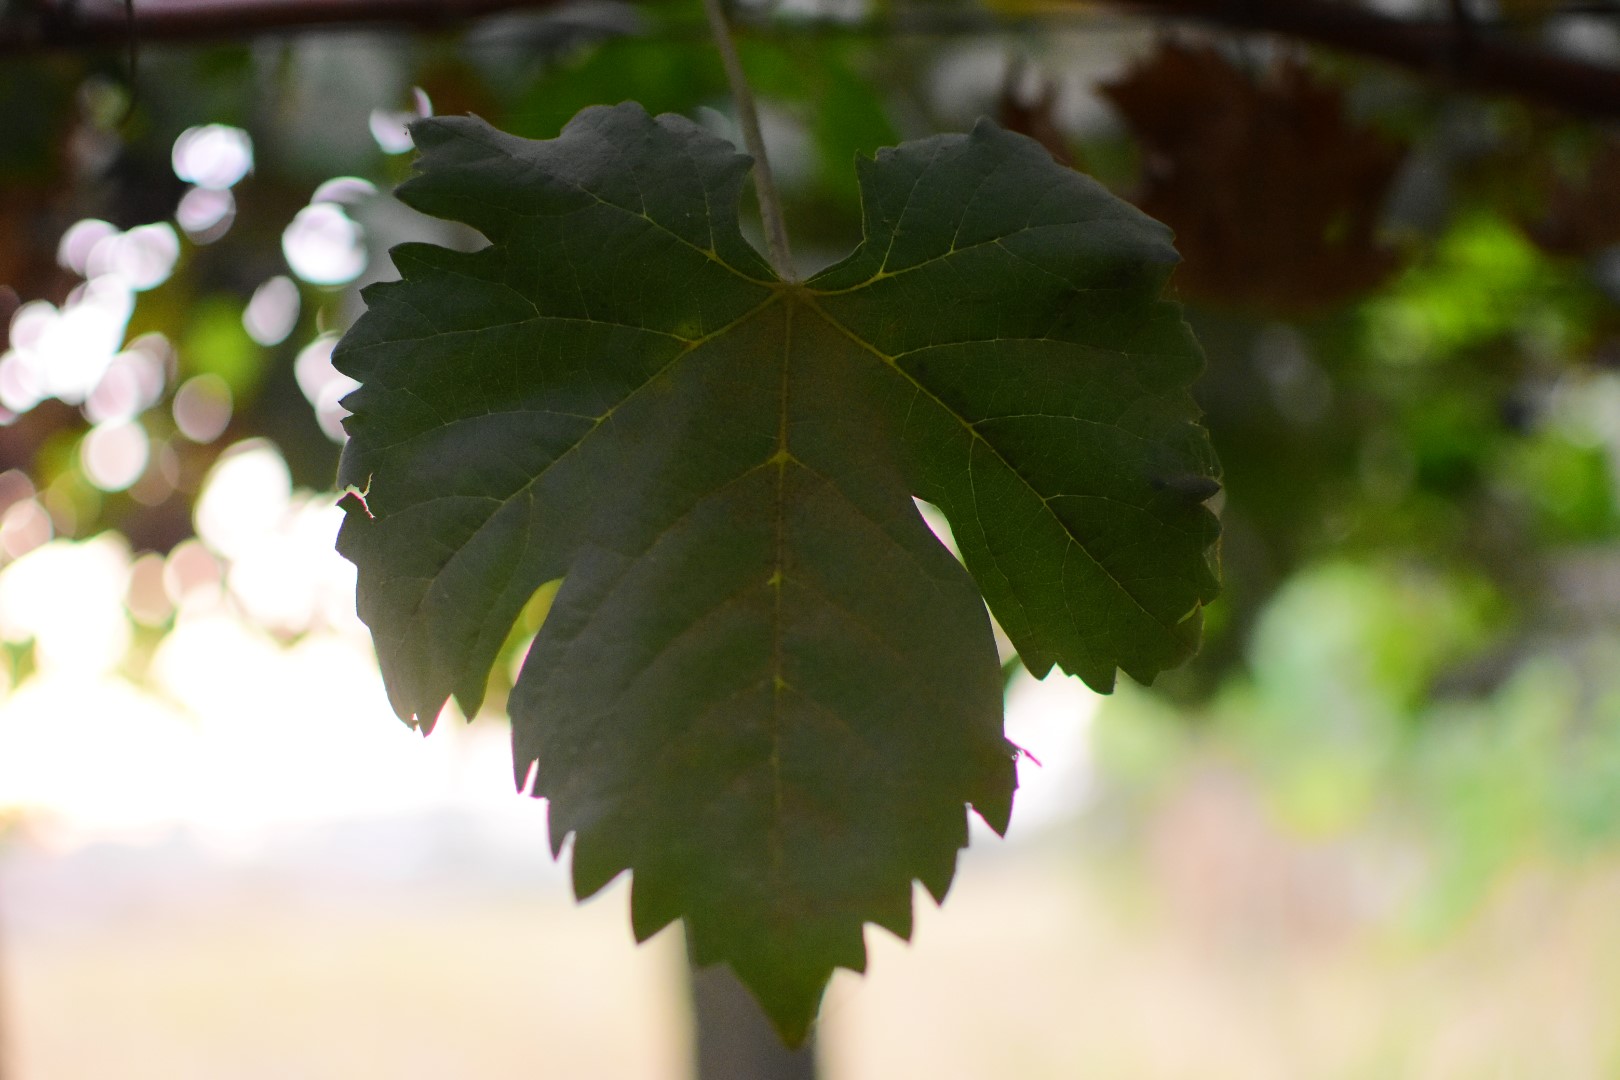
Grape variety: Aswud Balad